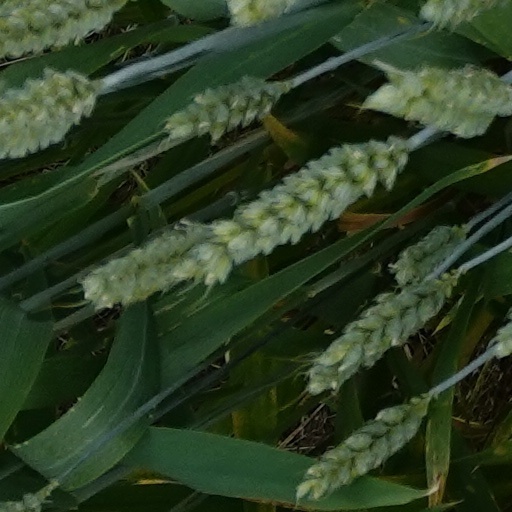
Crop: wheat